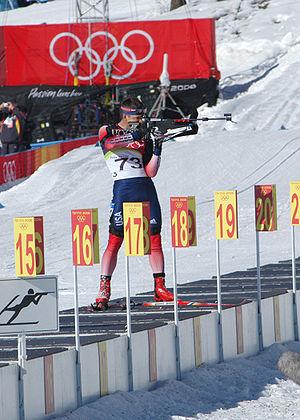
Le biathlon a fait son apparition au programme officiel des Jeux olympiques d'hiver lors des Jeux de Squaw Valley en 1960, avec une seule épreuve individuelle masculine sur 20 kilomètres au programme. Au fur et à mesure que le sport a gagné en popularité et en pratiquants, le nombre d'épreuves a augmenté et leur format s'est diversifié. Les compétitions féminines ont été introduites en 1992 lors des Jeux d'Albertville.